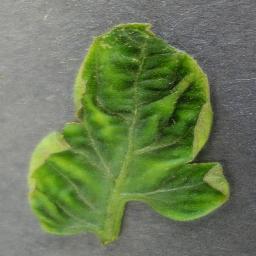
Label: Tomato___Tomato_Yellow_Leaf_Curl_Virus